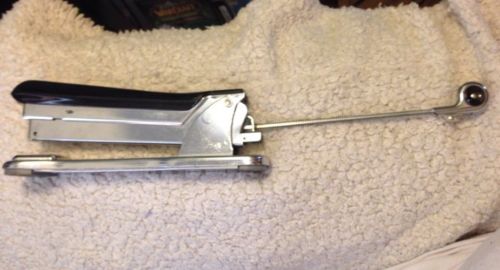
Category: stapler